Westview Cemetery

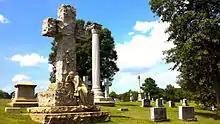
View of grave stones in cemetery

In May 1884, twenty-seven leading Atlanta citizens, including L.P. Grant, Edward P. McBurney, Jacob Elsas, H.I. Kimball and L. DeGive, petitioned the Superior Court of Fulton County to create the West View Cemetery Association. The association was to be led by secretary and general manager McBurney, who was a capitalist and financier in Atlanta. The petition was granted in June, and during the rest of the year members of the Association gathered approximately 577 acres of farms, homesteads, and undeveloped land, around four miles west of downtown Atlanta, from more than a handful of owners.